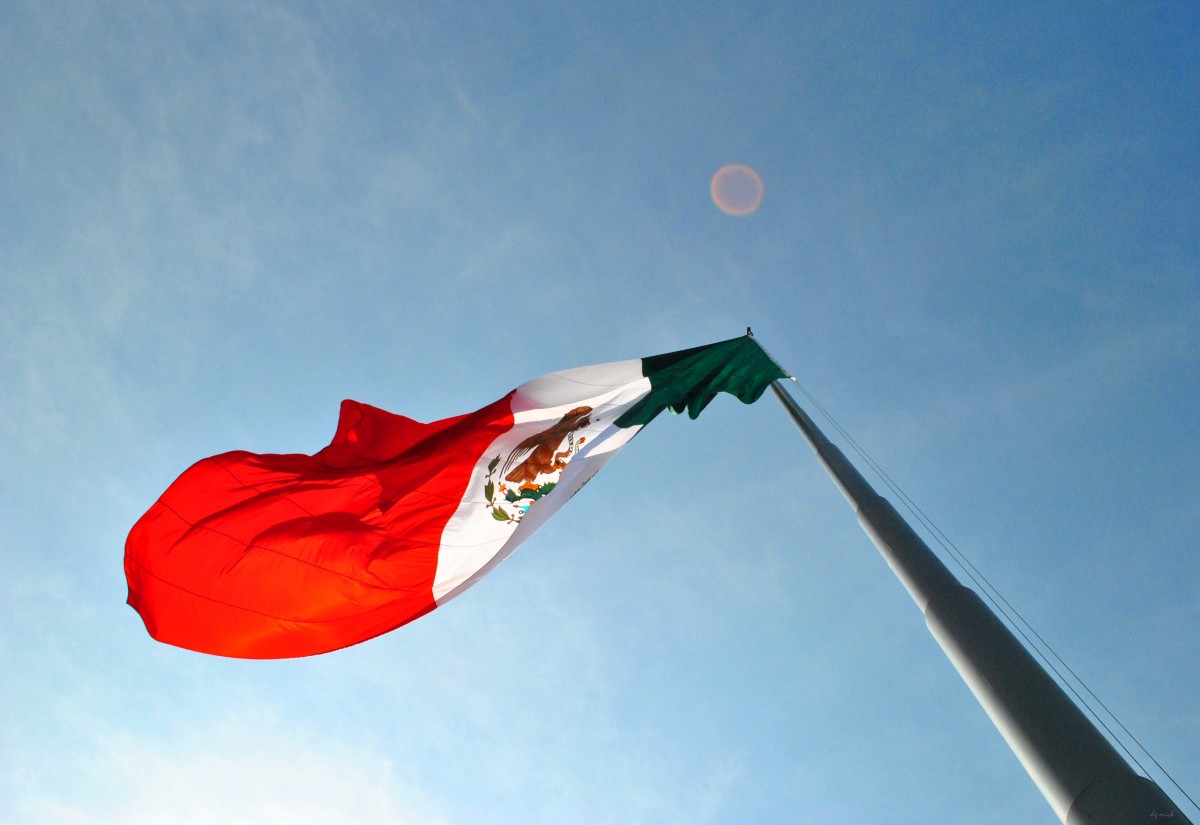
Tags: wind, blue, toy, flag of the united states